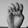
ASL letter: E